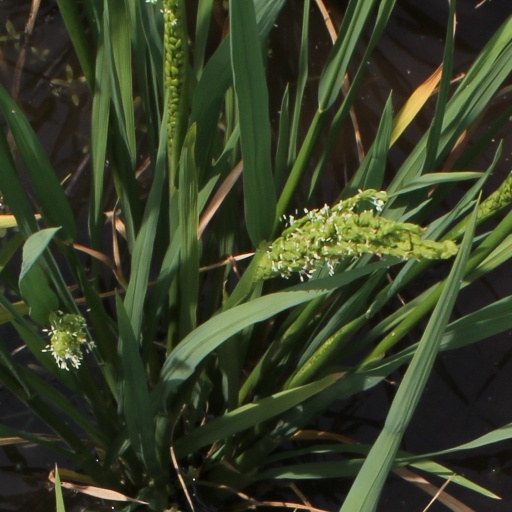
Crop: rice